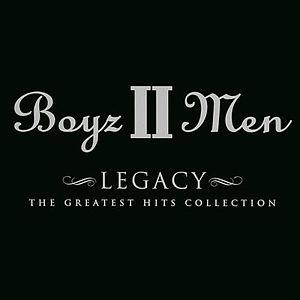
Legacy: The Greatest Hits Collection est une compilation des plus grands succès du groupe de RnB américain Boyz II Men sorti en 2001 sur le label Universal Records.